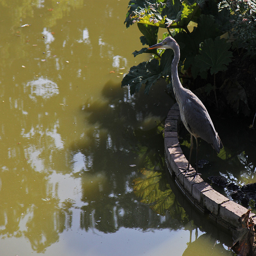
A water bird perched atop a wall near a pond.
a goose standing on bricks near a body of water
A tall bird standing by a body of water
A crane standing on the edge of a pond.
A bird sits on the edge of the water.